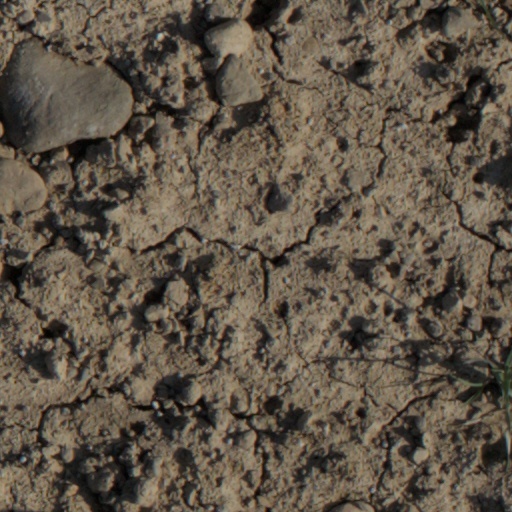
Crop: wheat